Kingsmeadow, Kingston upon Thames

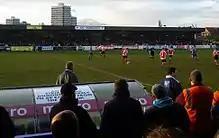
Kingsmeadow in 2011

After one season as tenants of the Khoslas, AFC Wimbledon undertook to buy the leasehold of the ground. The club's owners, the Dons Trust, launched a share issue to finance the purchase, which was closed the following summer. The club subsequently arranged for a commercial loan to clear the remaining debt to the Khoslas. Upon taking over the ground, its name was changed to the Fans' Stadium which remains the nickname of the ground today.